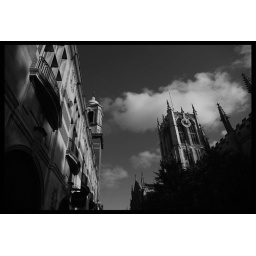
This photo was taken between the old market place building (left) and the Holy Trinity Church (right) in Hulls old market square.